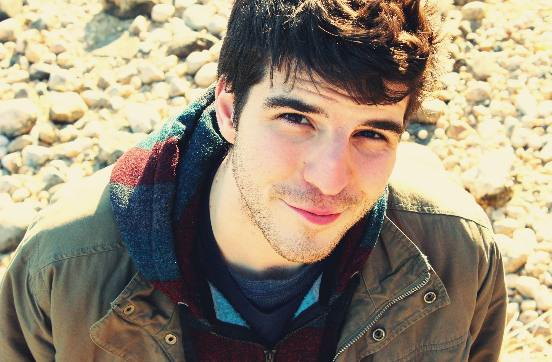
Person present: Yes